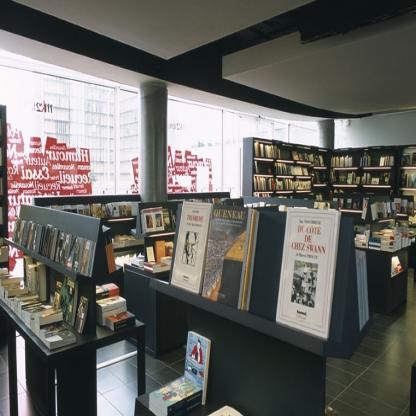
Scene: Indoor